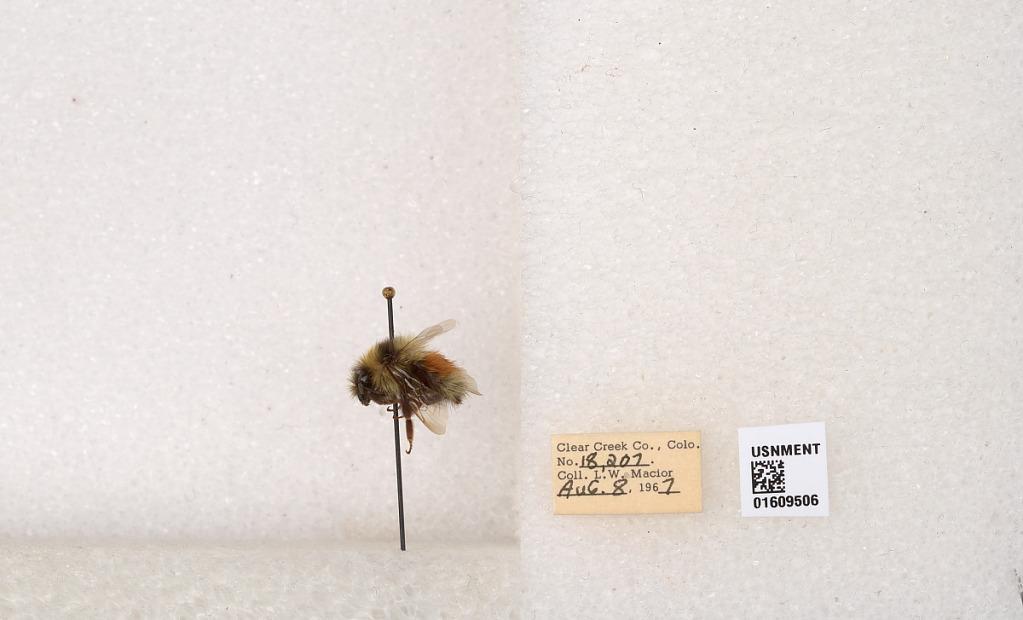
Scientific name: Bombus (Pyrobombus) sylvicola Kirby
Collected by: L. Macior
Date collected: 1967-8-8
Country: United States
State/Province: Colorado
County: Clear Creek
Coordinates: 39.6856, -105.645